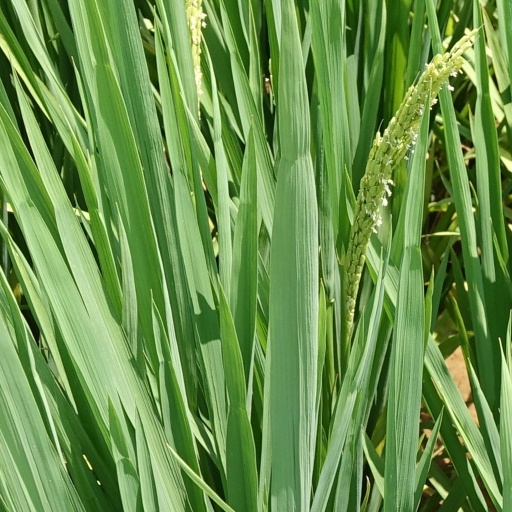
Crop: rice